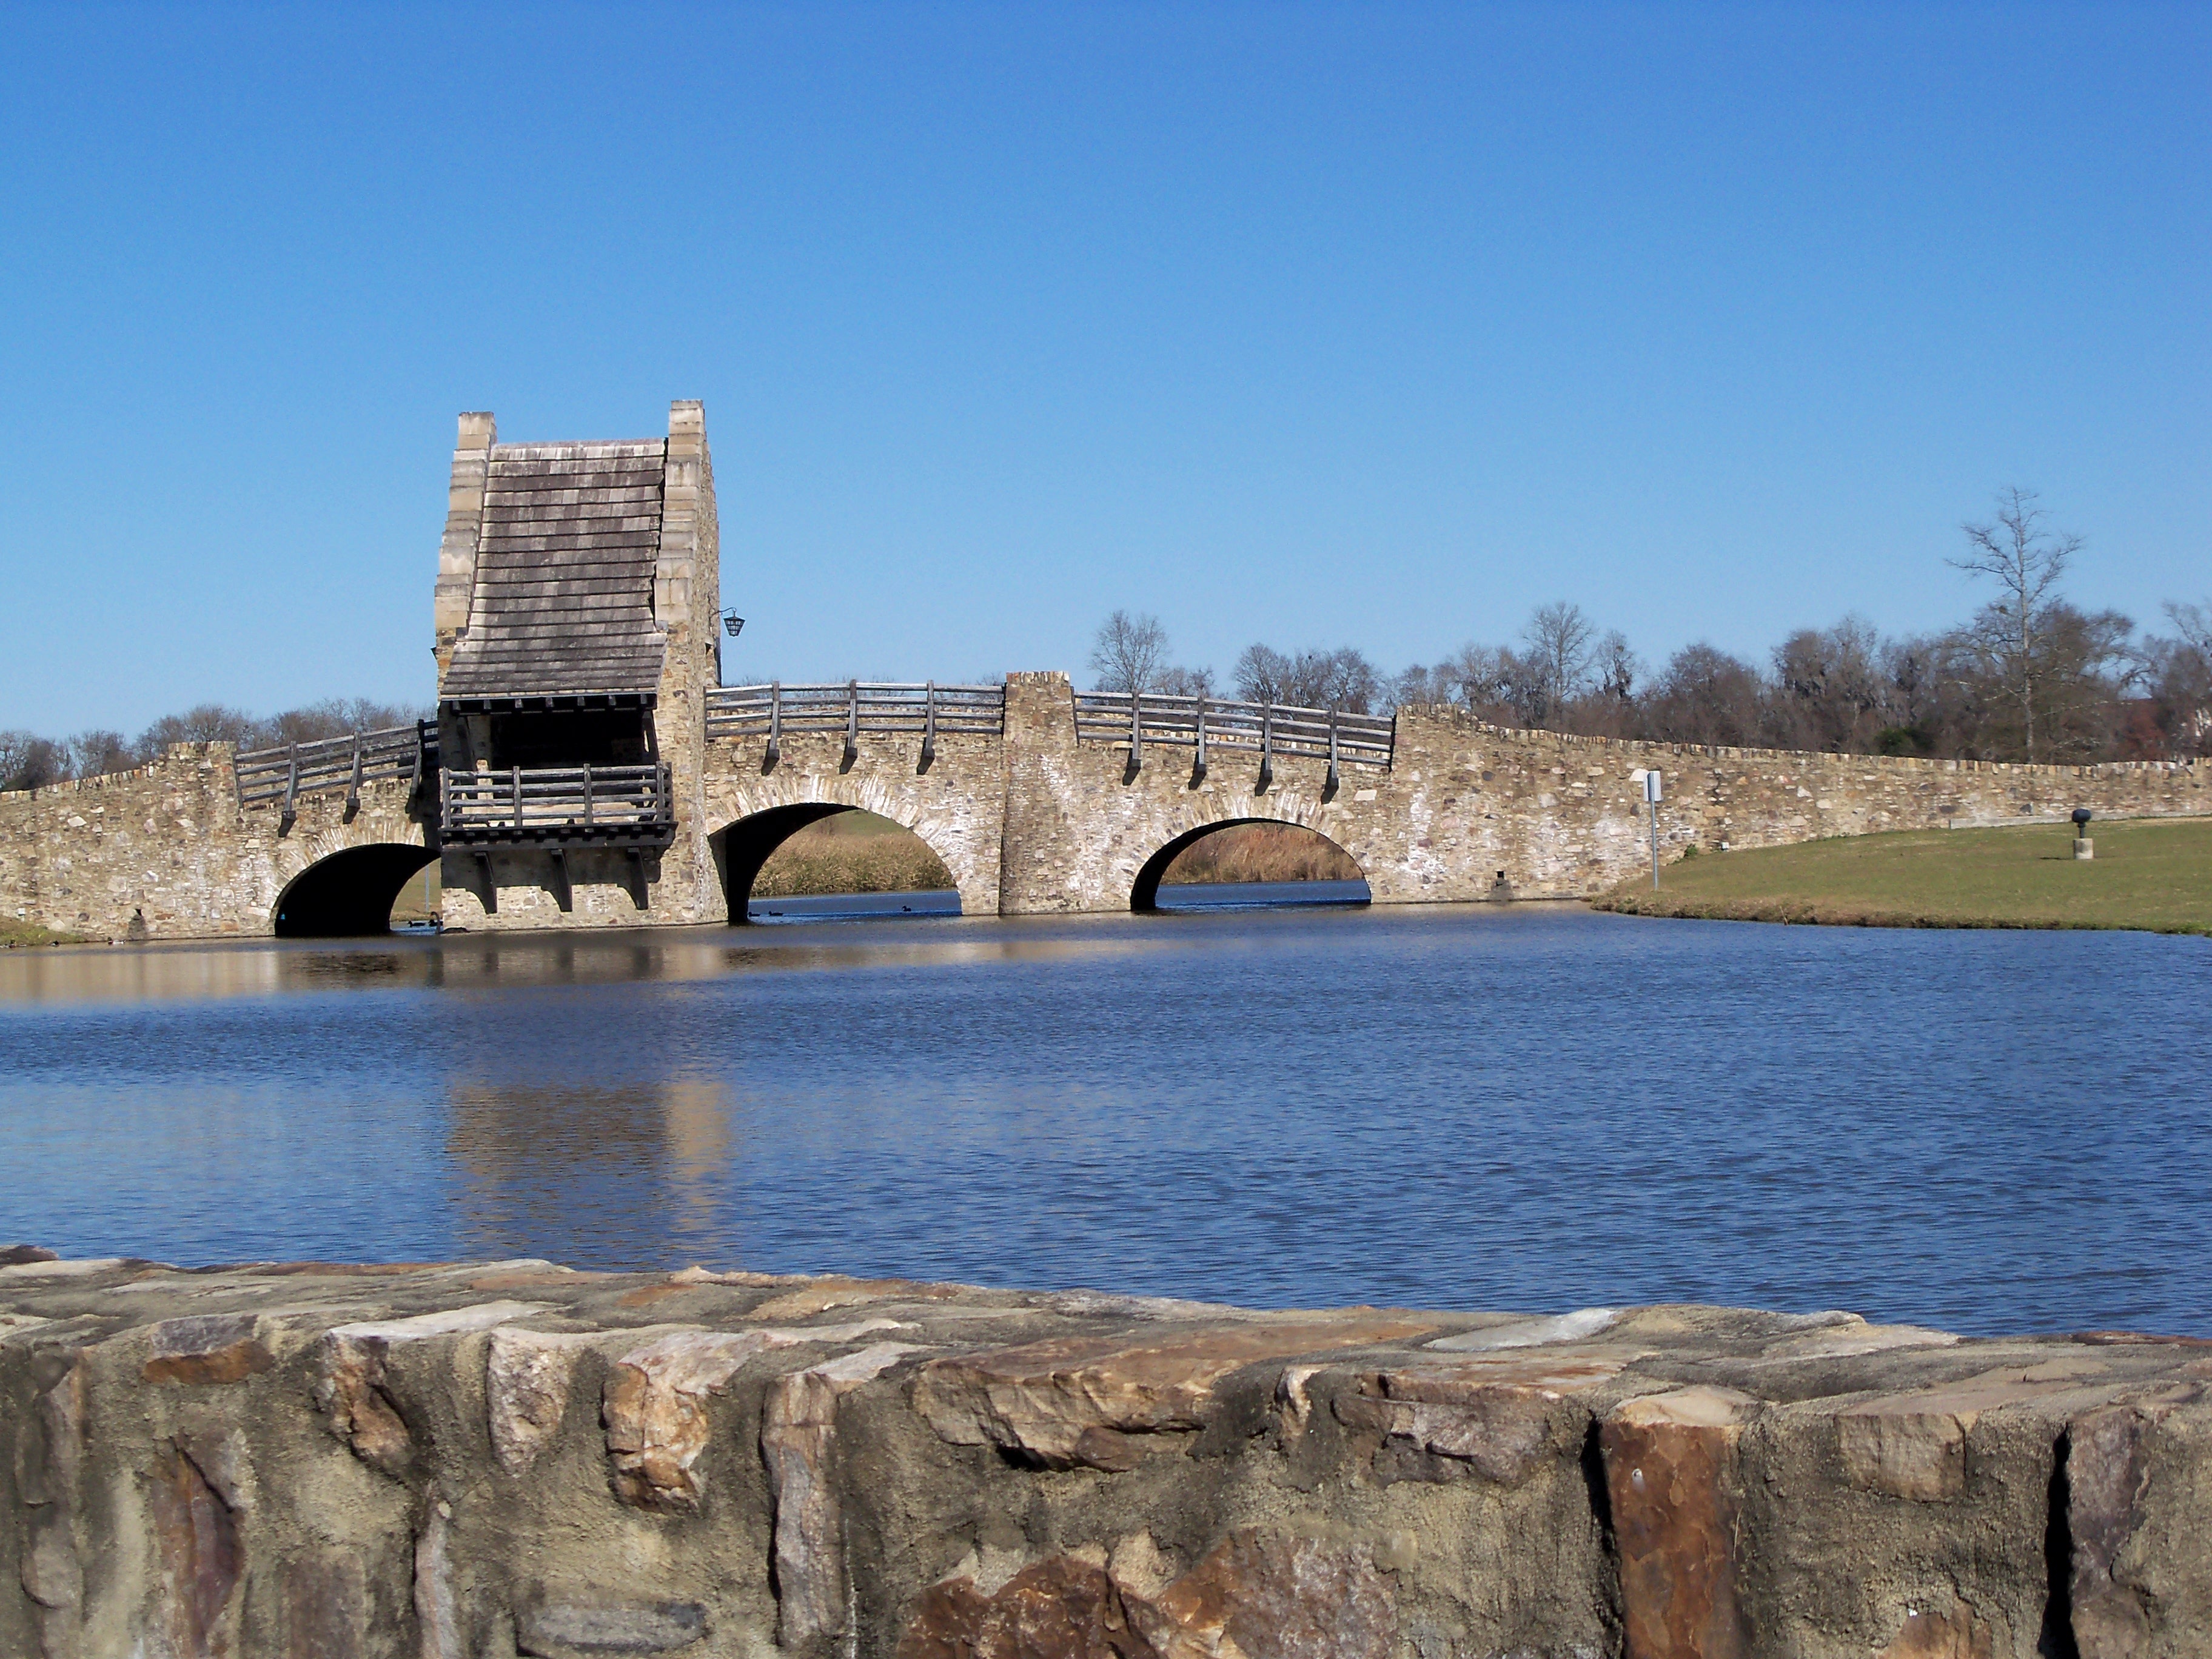
sea, coast, water, sky, bridge, river, stone, reflection, park, landmark, blue, reservoir, waterway, medieval